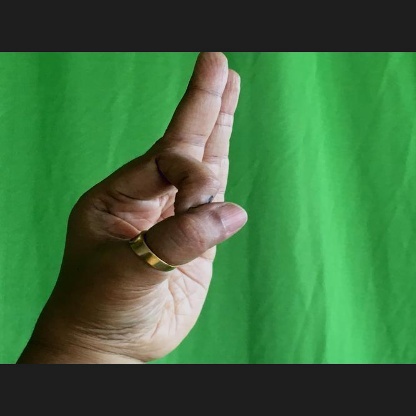
Mudra: Aralam